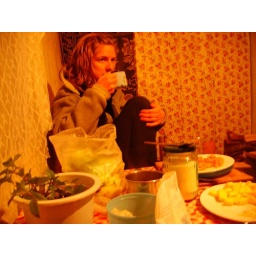
back home in the wooden house kitchen